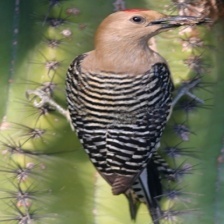
Species: GILA WOODPECKER
Scientific name: MELANERPES UROPYGIALIS